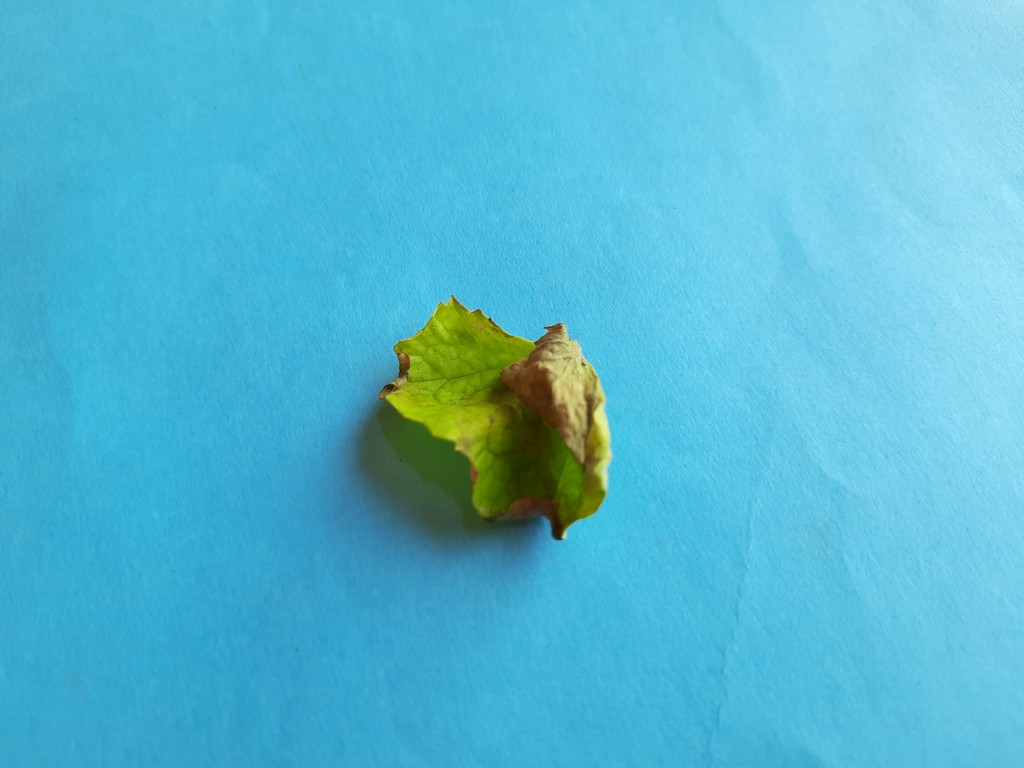
Label: Unhealthy